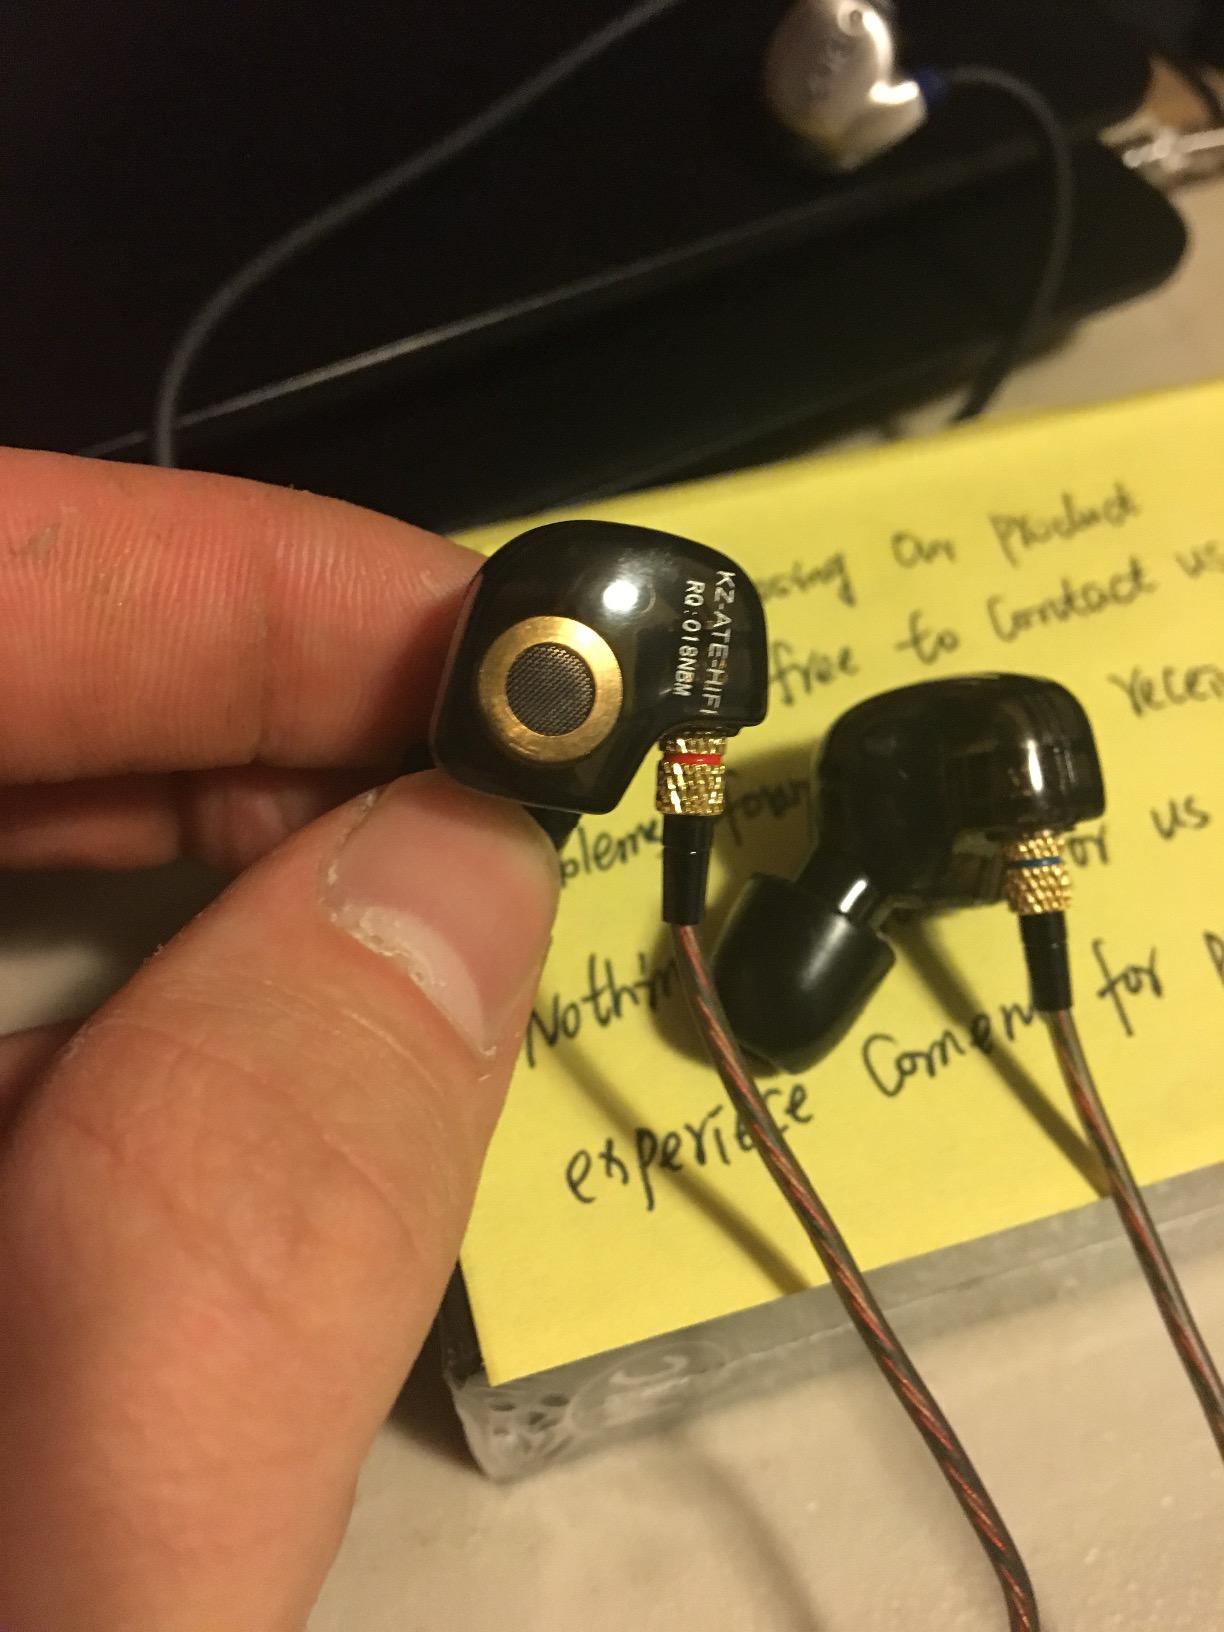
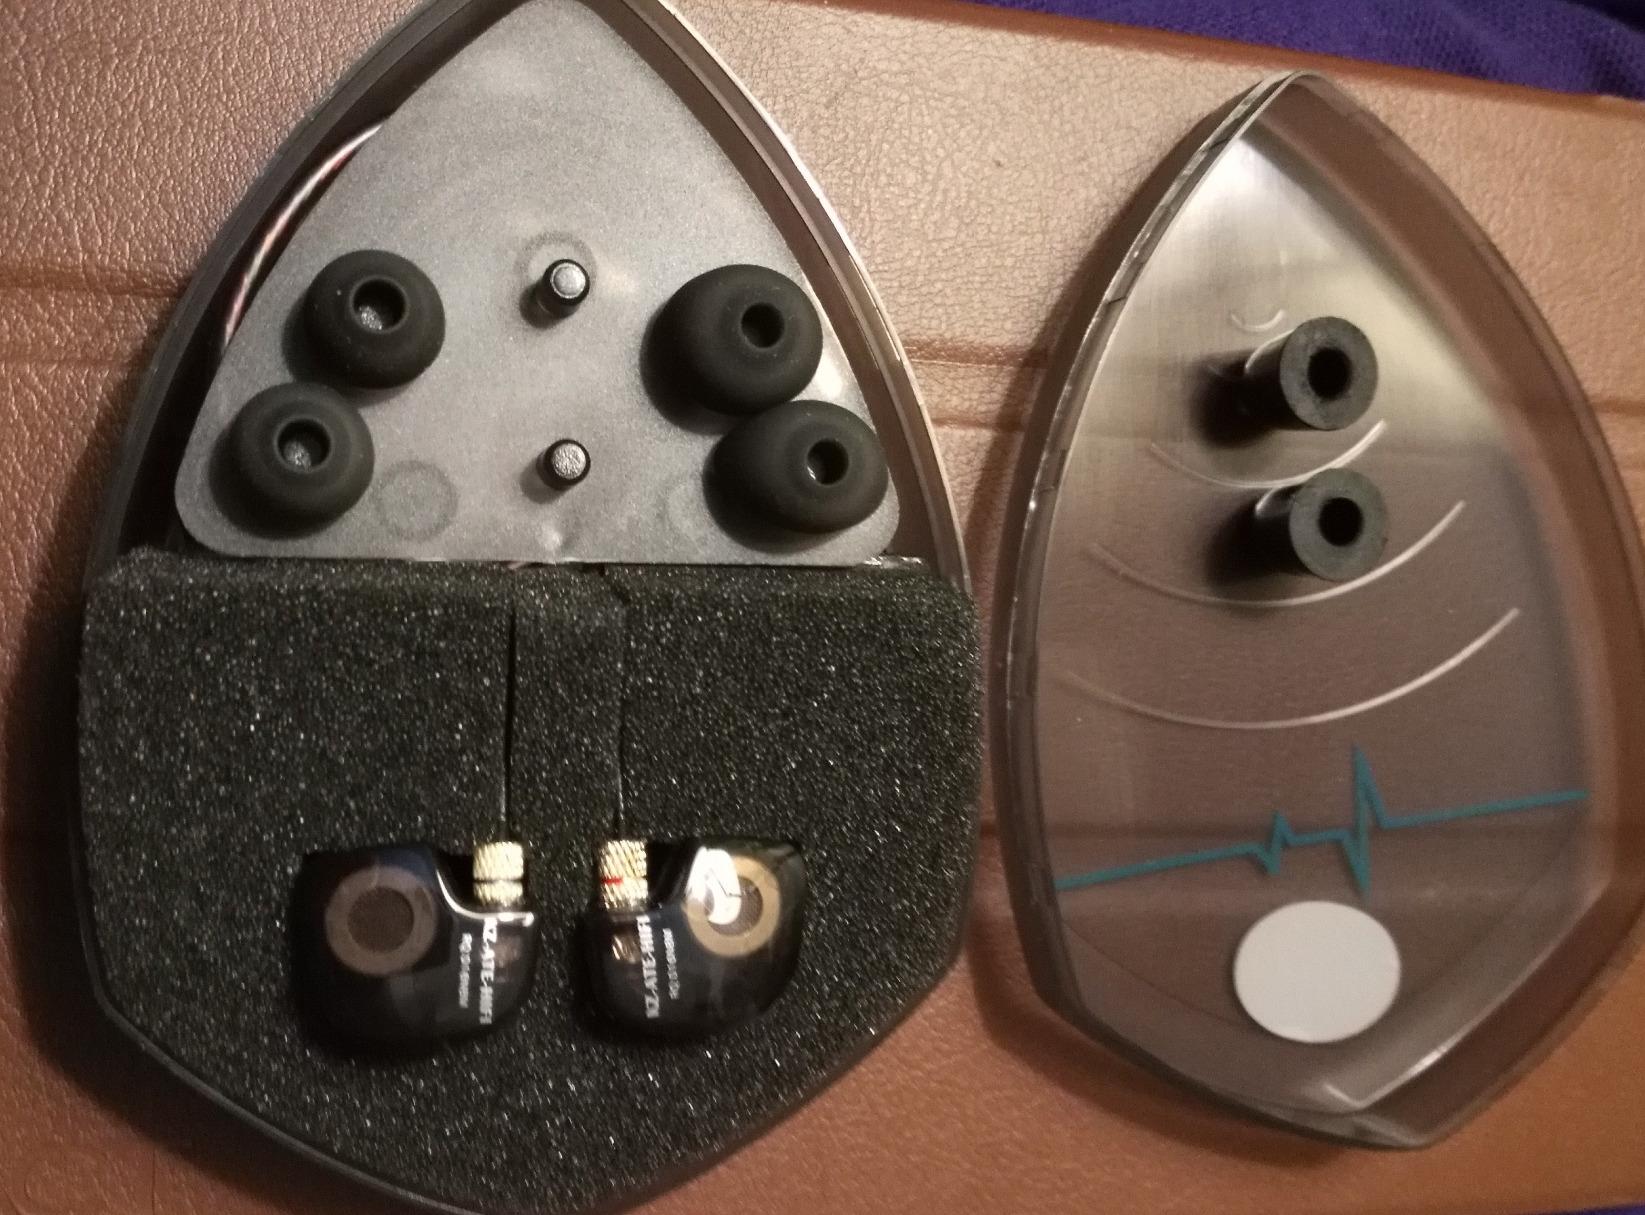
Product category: headphones
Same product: yes